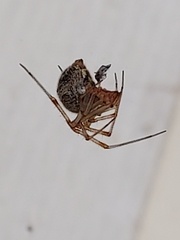
Species: Parasteatoda_tepidariorum